Caenagnathasia

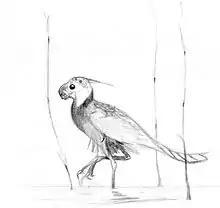
Life restoration with purely hypothetical ecology

The below cladogram is based on that resolved in the description of "Anzu".